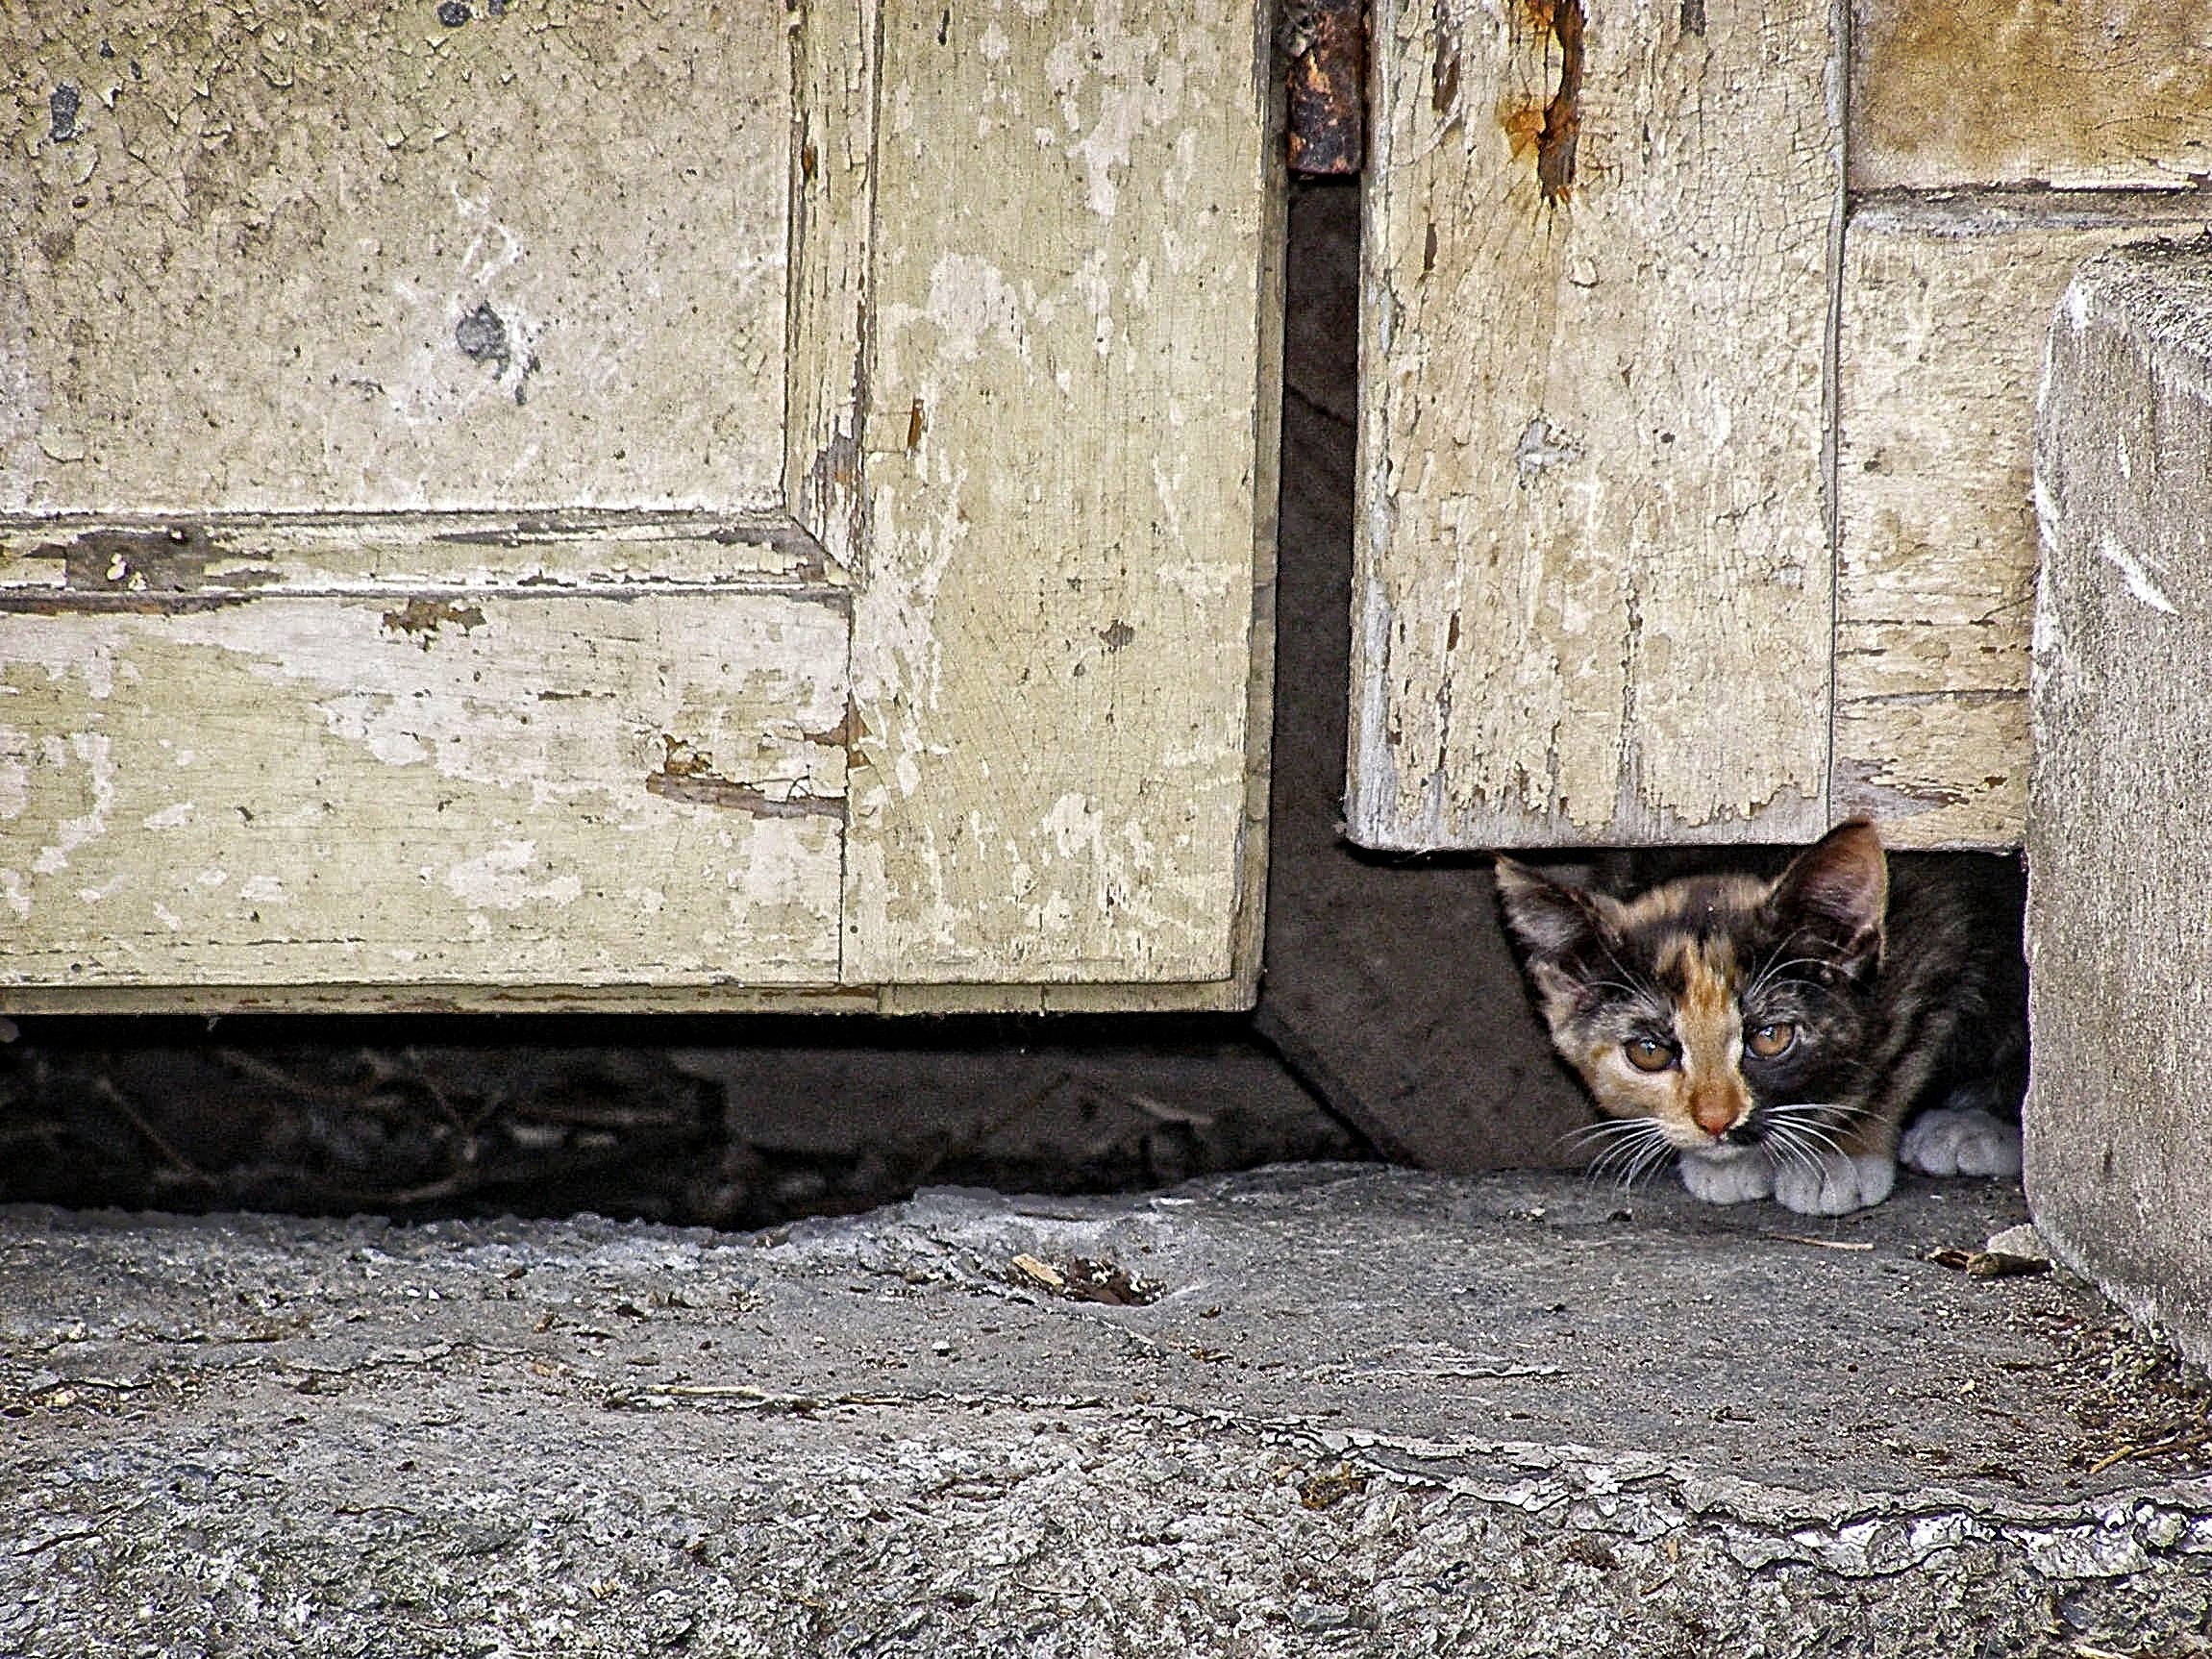
wood, window, animal, wall, pet, kitten, cat, mammal, door, background, wallpaper, small to medium sized cats, cat like mammal, the watcher